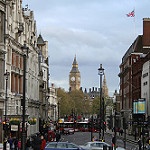
Label: street